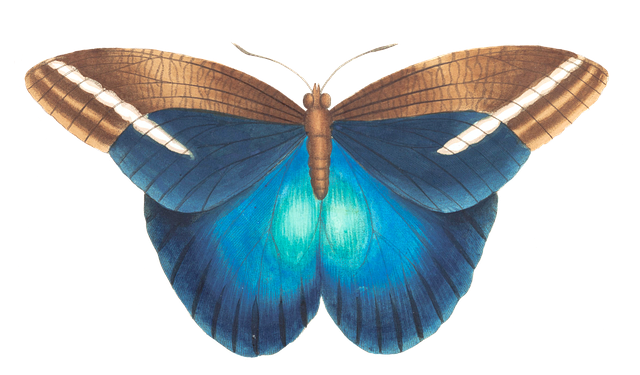
Label: butterfly